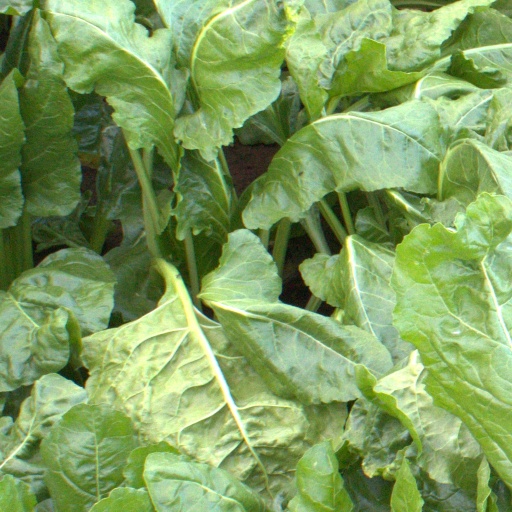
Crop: sugar beet